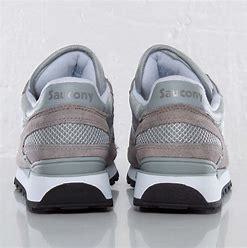
Brand: Saucony
Model: Shadow Original